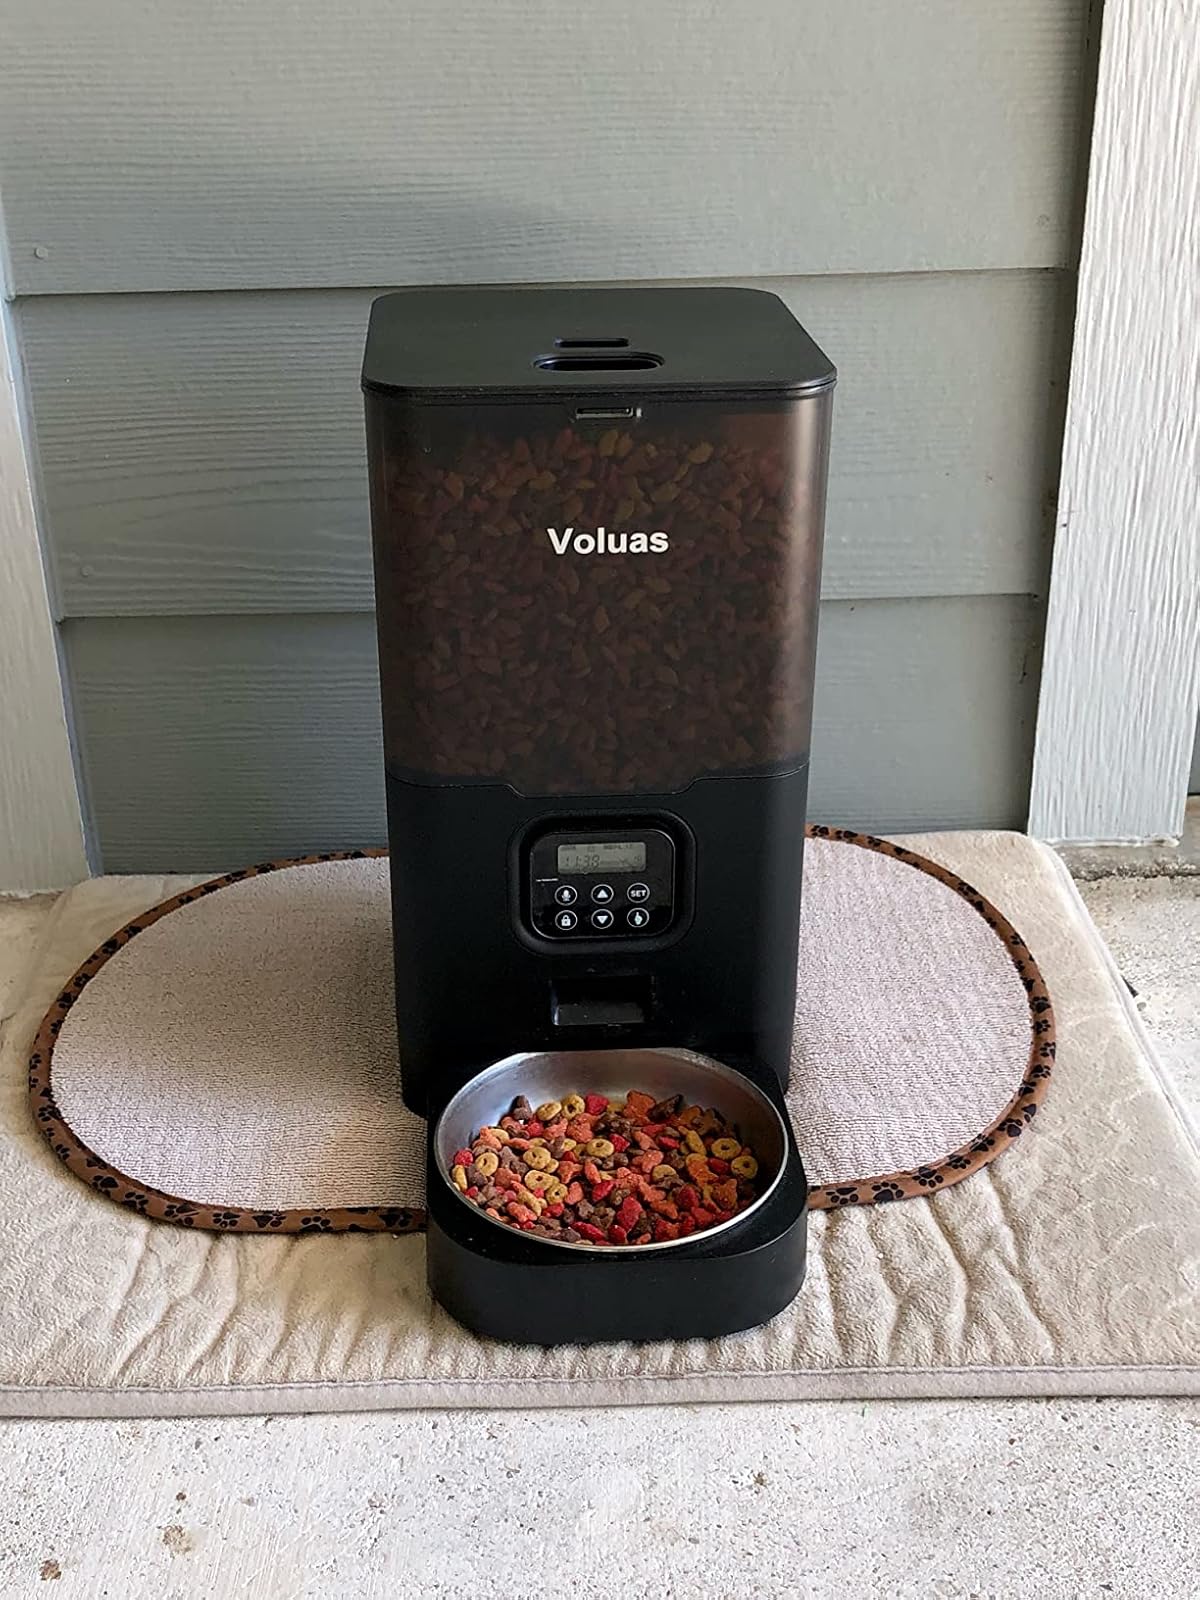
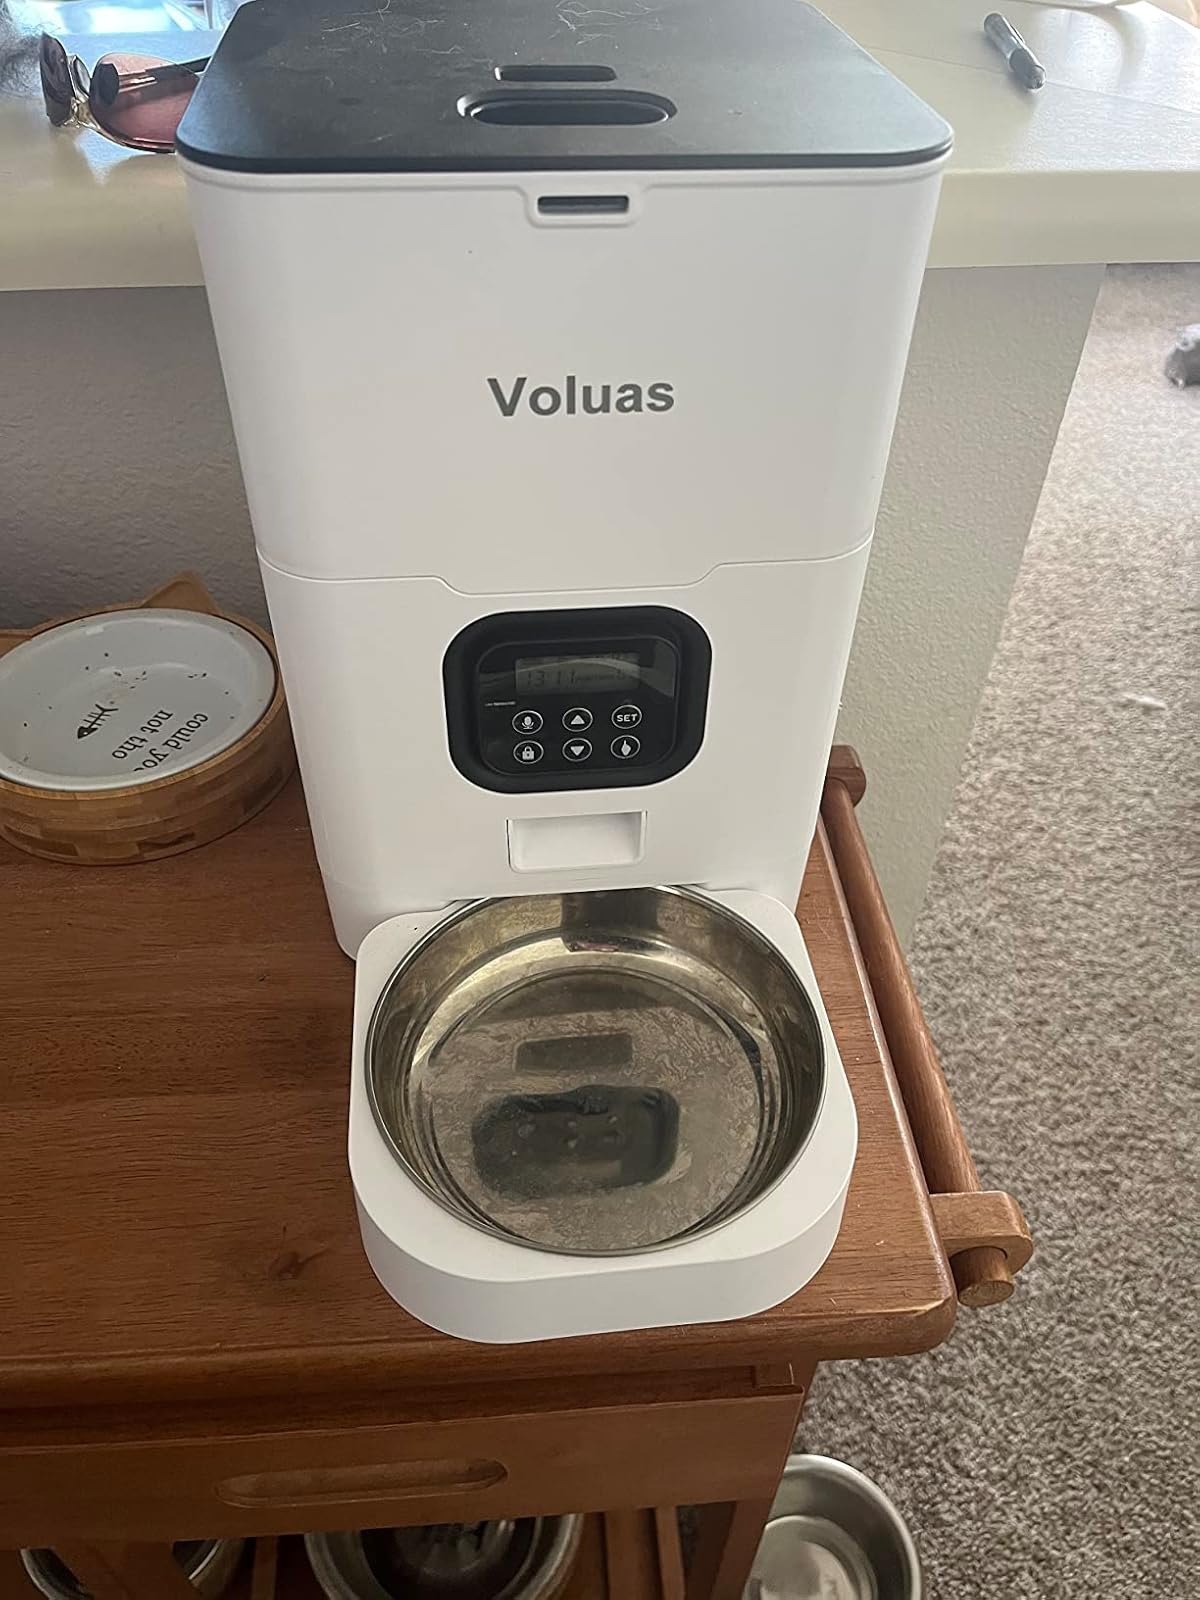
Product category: items_feeder
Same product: no